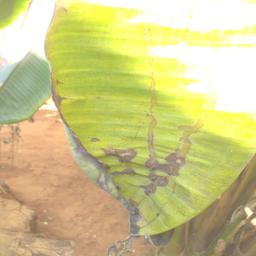
Label: MALBHOG LEAF